Peychaud's Bitters

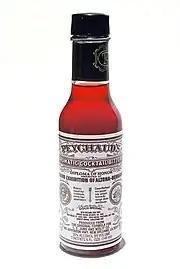
Peychaud's Bitters

Peychaud's bitters is a bitters distributed by the American Sazerac Company. It was originally created between 1849 and 1857 by Antoine Amédée Peychaud, a Creole apothecary from the French colony of Saint-Domingue (now Haiti) who traveled to New Orleans, Louisiana, around 1793. It is a gentian-based bitters, comparable to Angostura bitters, but with a predominant anise aroma combined with a background of mint. It is currently produced at the Buffalo Trace Distillery in Frankfort, Kentucky.